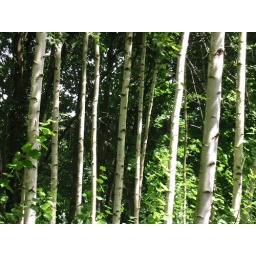
oak trees in a forest